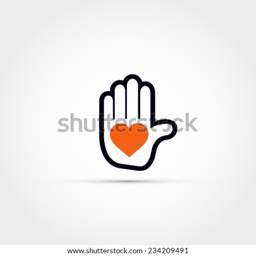
hand with a heart icon